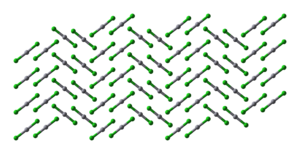
Le chlorure de mercure(II) ou chlorure mercurique est le composé chimique de formule HgCl₂. Ce solide cristallin blanc est un réactif de laboratoire. Il était autrefois utilisé plus largement, cependant il est l'une des formes les plus toxiques du mercure parce qu'il est plus soluble dans l'eau que la plupart des autres composés du mercure.